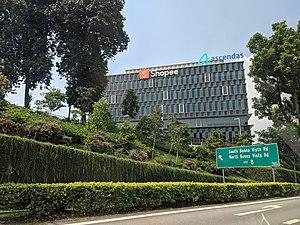
Shopee est une entreprise singapourienne de courtage en ligne, connue par son site web de ventes aux enchères du même nom. Elle appartient à Sea Group. Elle a été créée en 2015 par le Singapour Forrest Li. Elle est devenue une référence mondiale dans son secteur et un phénomène de société. En 2018, elle comptait plus de 100 millions de membres inscrits.